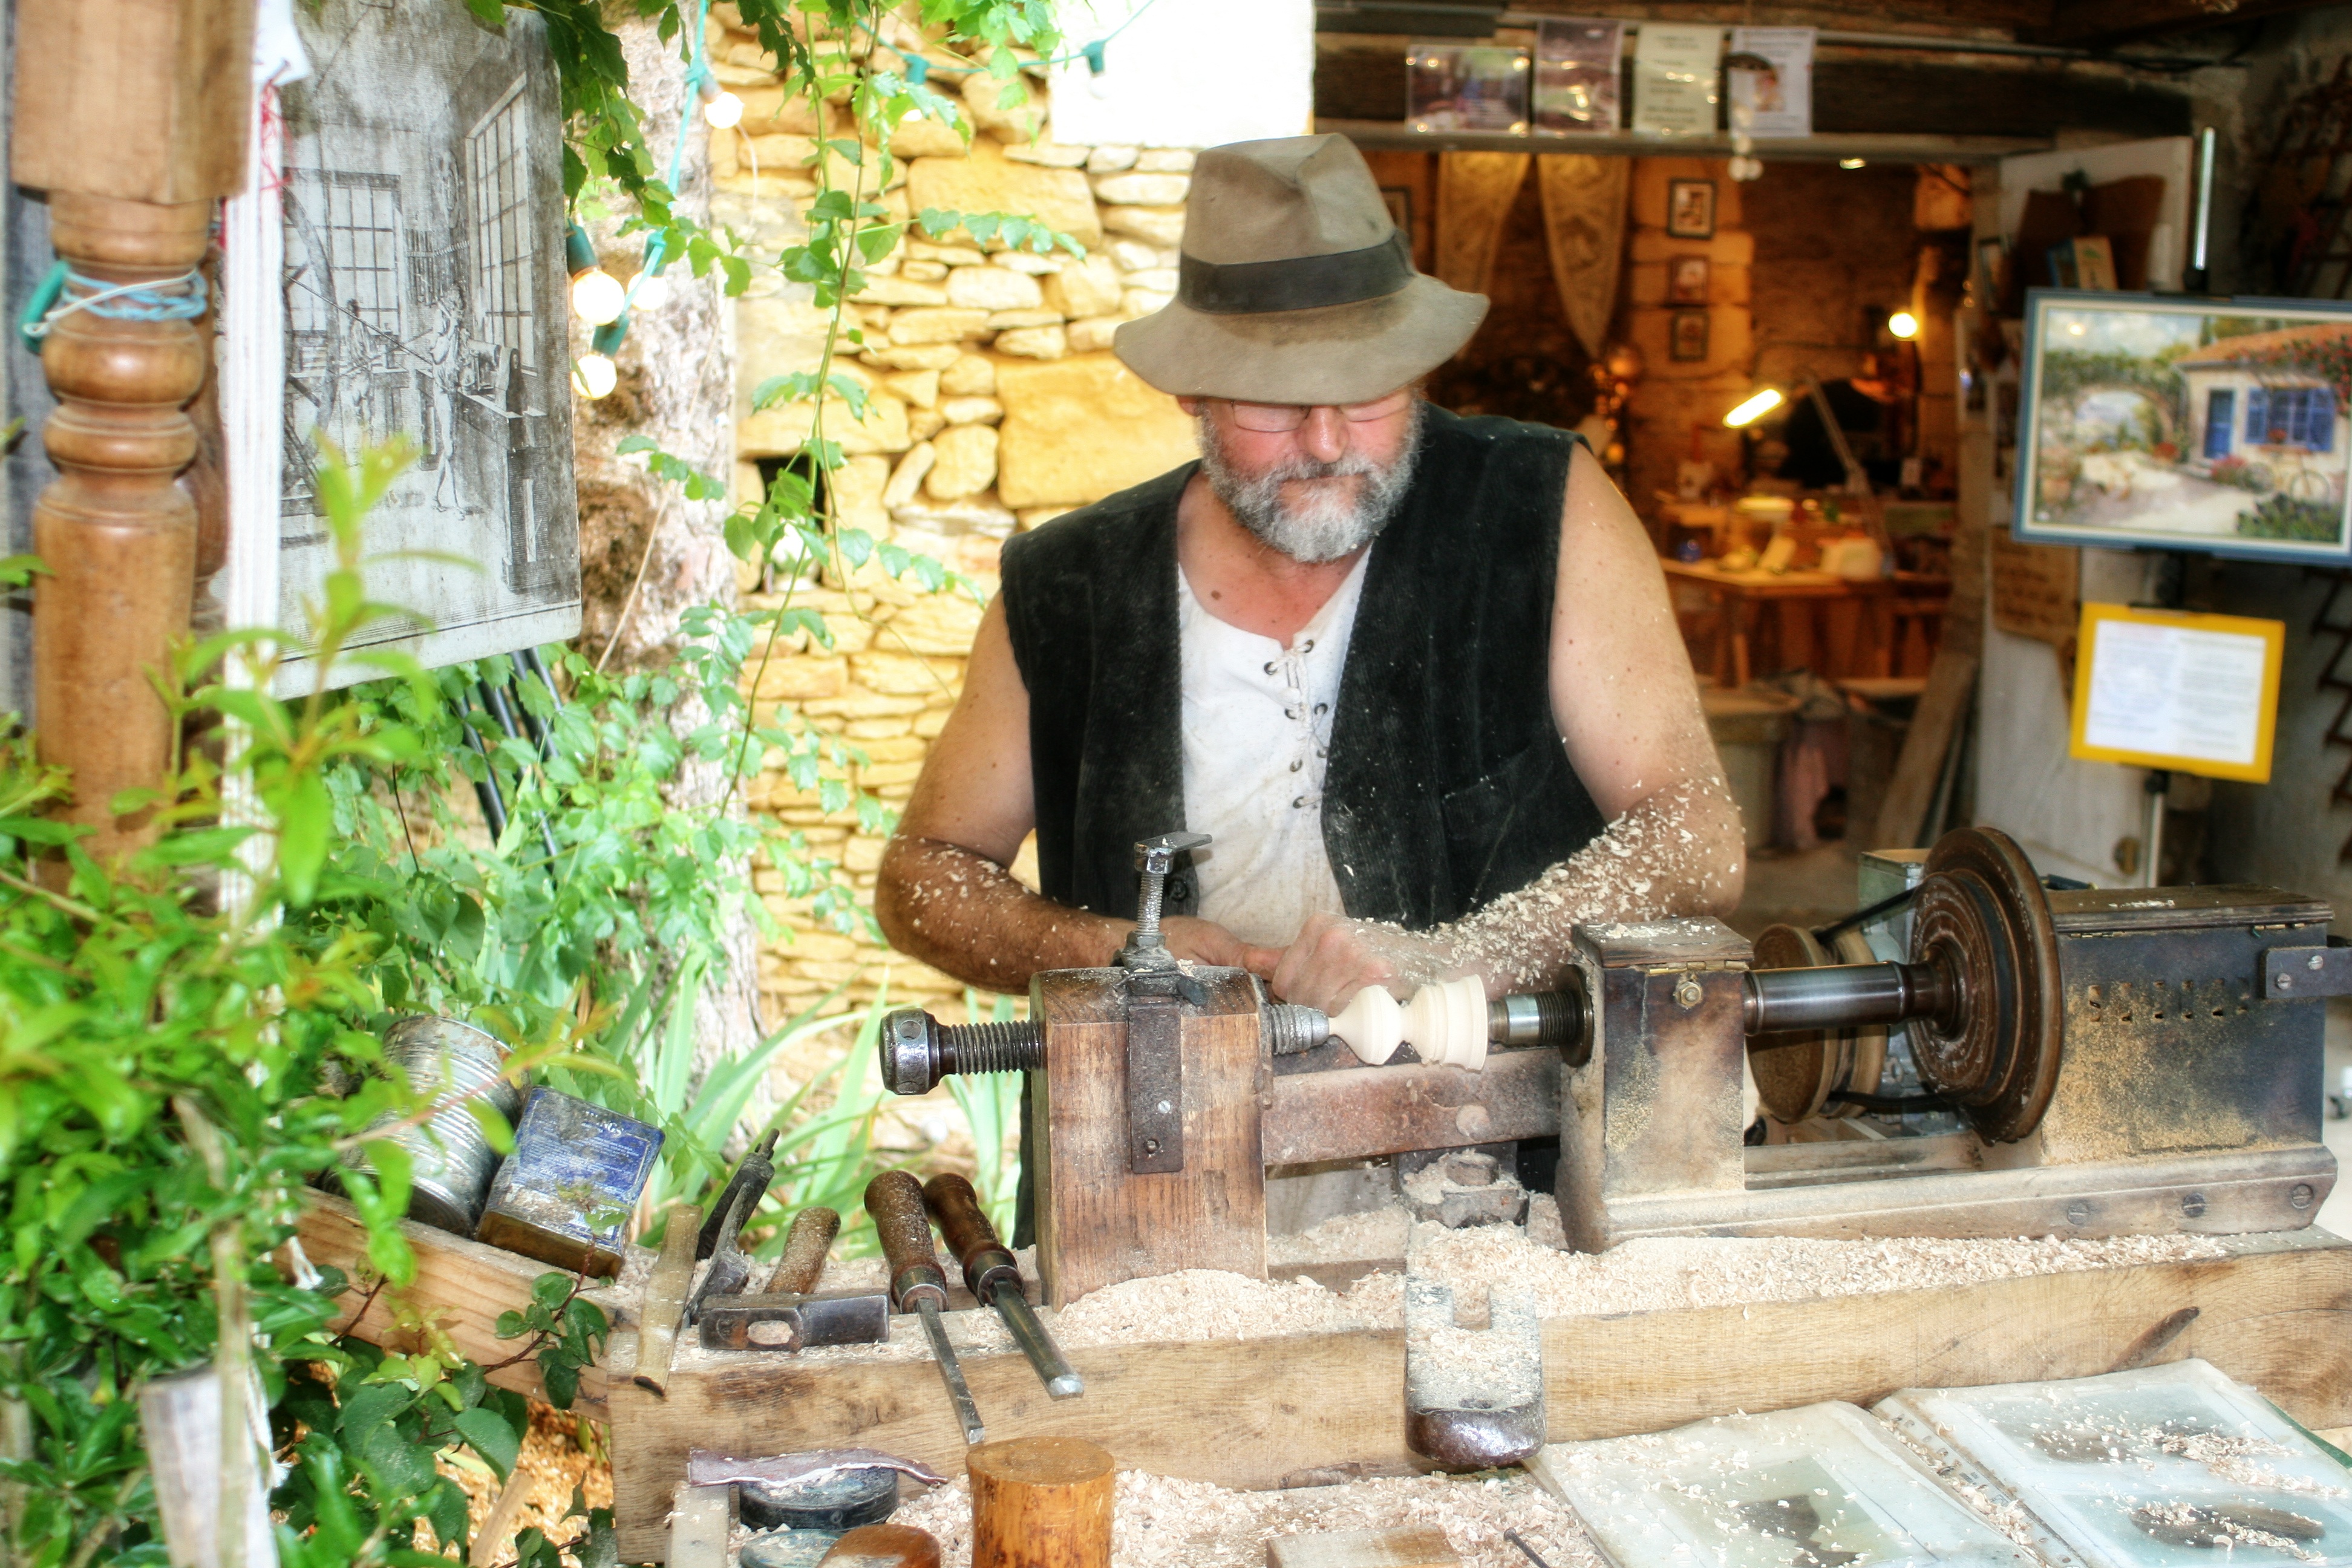
person, france, hat, profession, carpenter, dordogne, floristry, p rigord, man made object